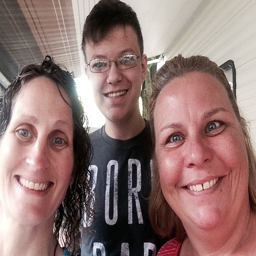
we played cards and games with these peoples